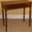
Label: table